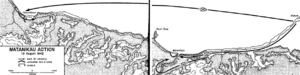
Slaget om Guadalcanal / Indledende operationer
Kort der viser amerikanske angreb vest for Matanikau floden den 19. august
Slaget om Guadalcanal, også kaldet felttoget på Guadalcanal, som de Vestallierede havde givet kodenavnet Operation Watchtower, var et felttog, som udkæmpedes mellem den 7. august 1942 og 9. februar 1943 på og omkring øen Guadalcanal i Stillehavskrigen under 2. verdenskrig. Det var den første store offensiv fra Vestallierede styrker mod Kejserriget Japan.